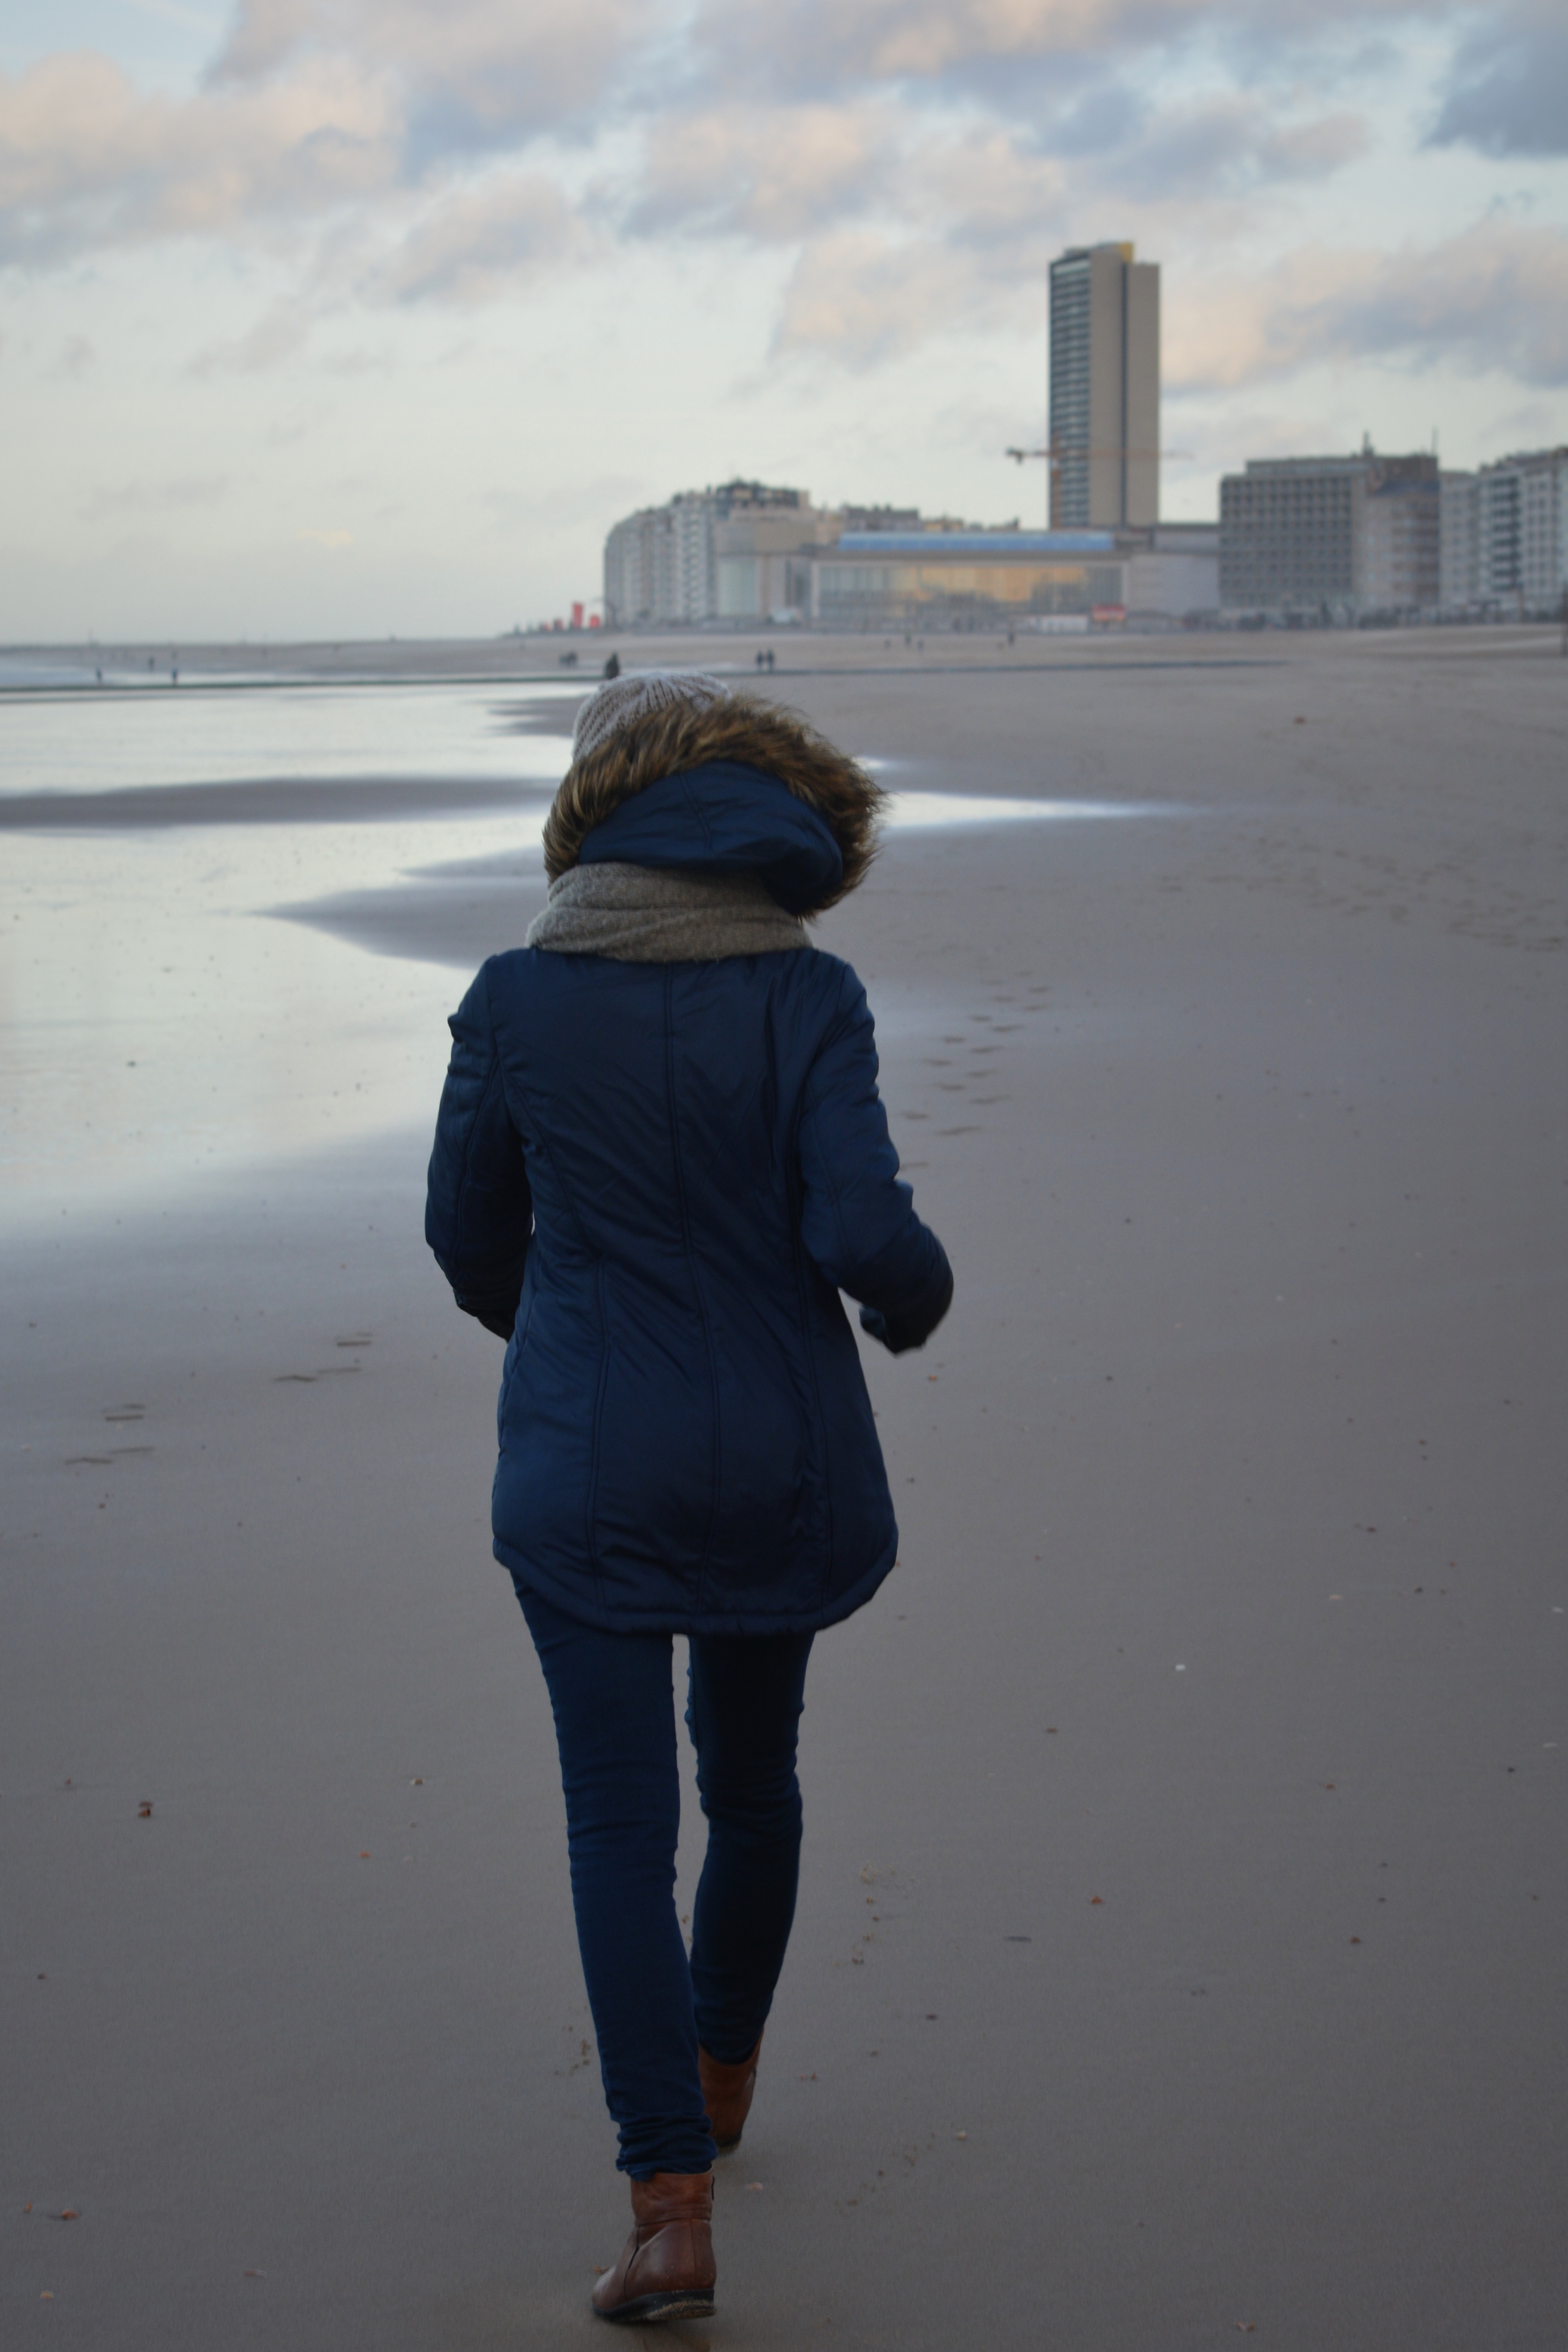
beach, sea, coast, water, sand, ocean, horizon, snow, winter, people, woman, morning, ice, reflection, weather, blue, jacket, season, hood, photograph, winter clothing, oostende, walk on the beach, atmospheric phenomenon